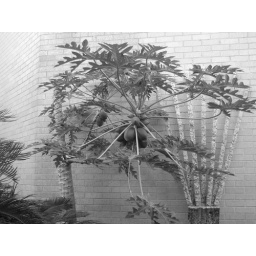
Interesting tree by one of UH's buildings